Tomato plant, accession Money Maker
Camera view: tilt-top (135 deg); turntable rotation: 30 degrees
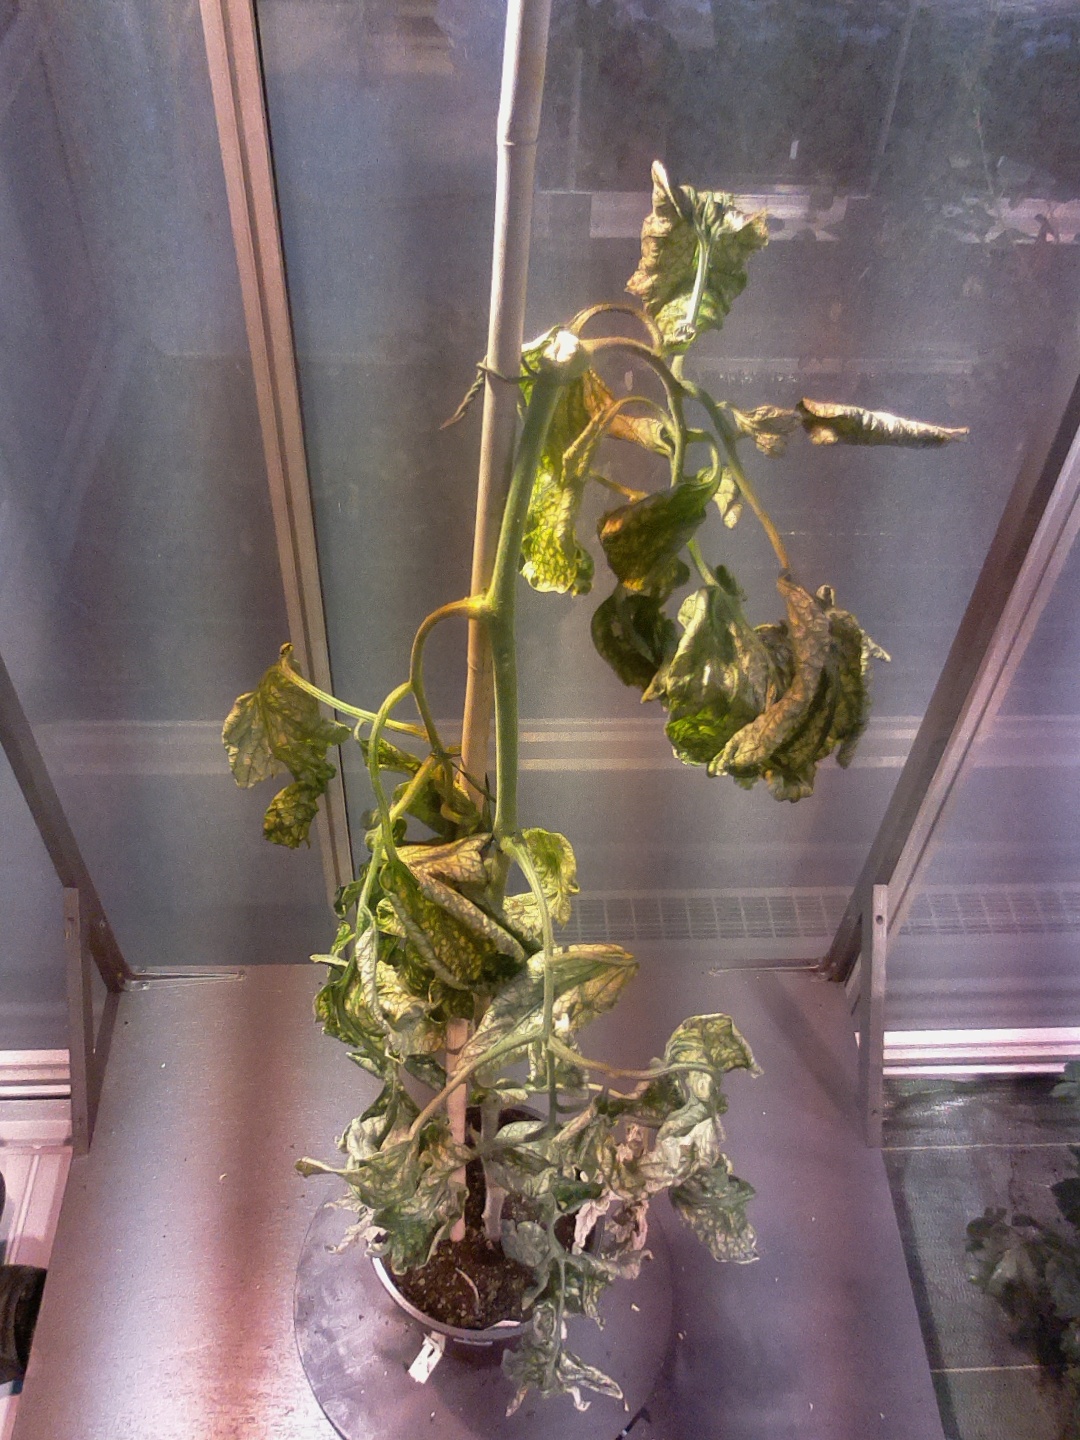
BBCH growth stage 52: 2 inflorescences visible